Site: brandenburg
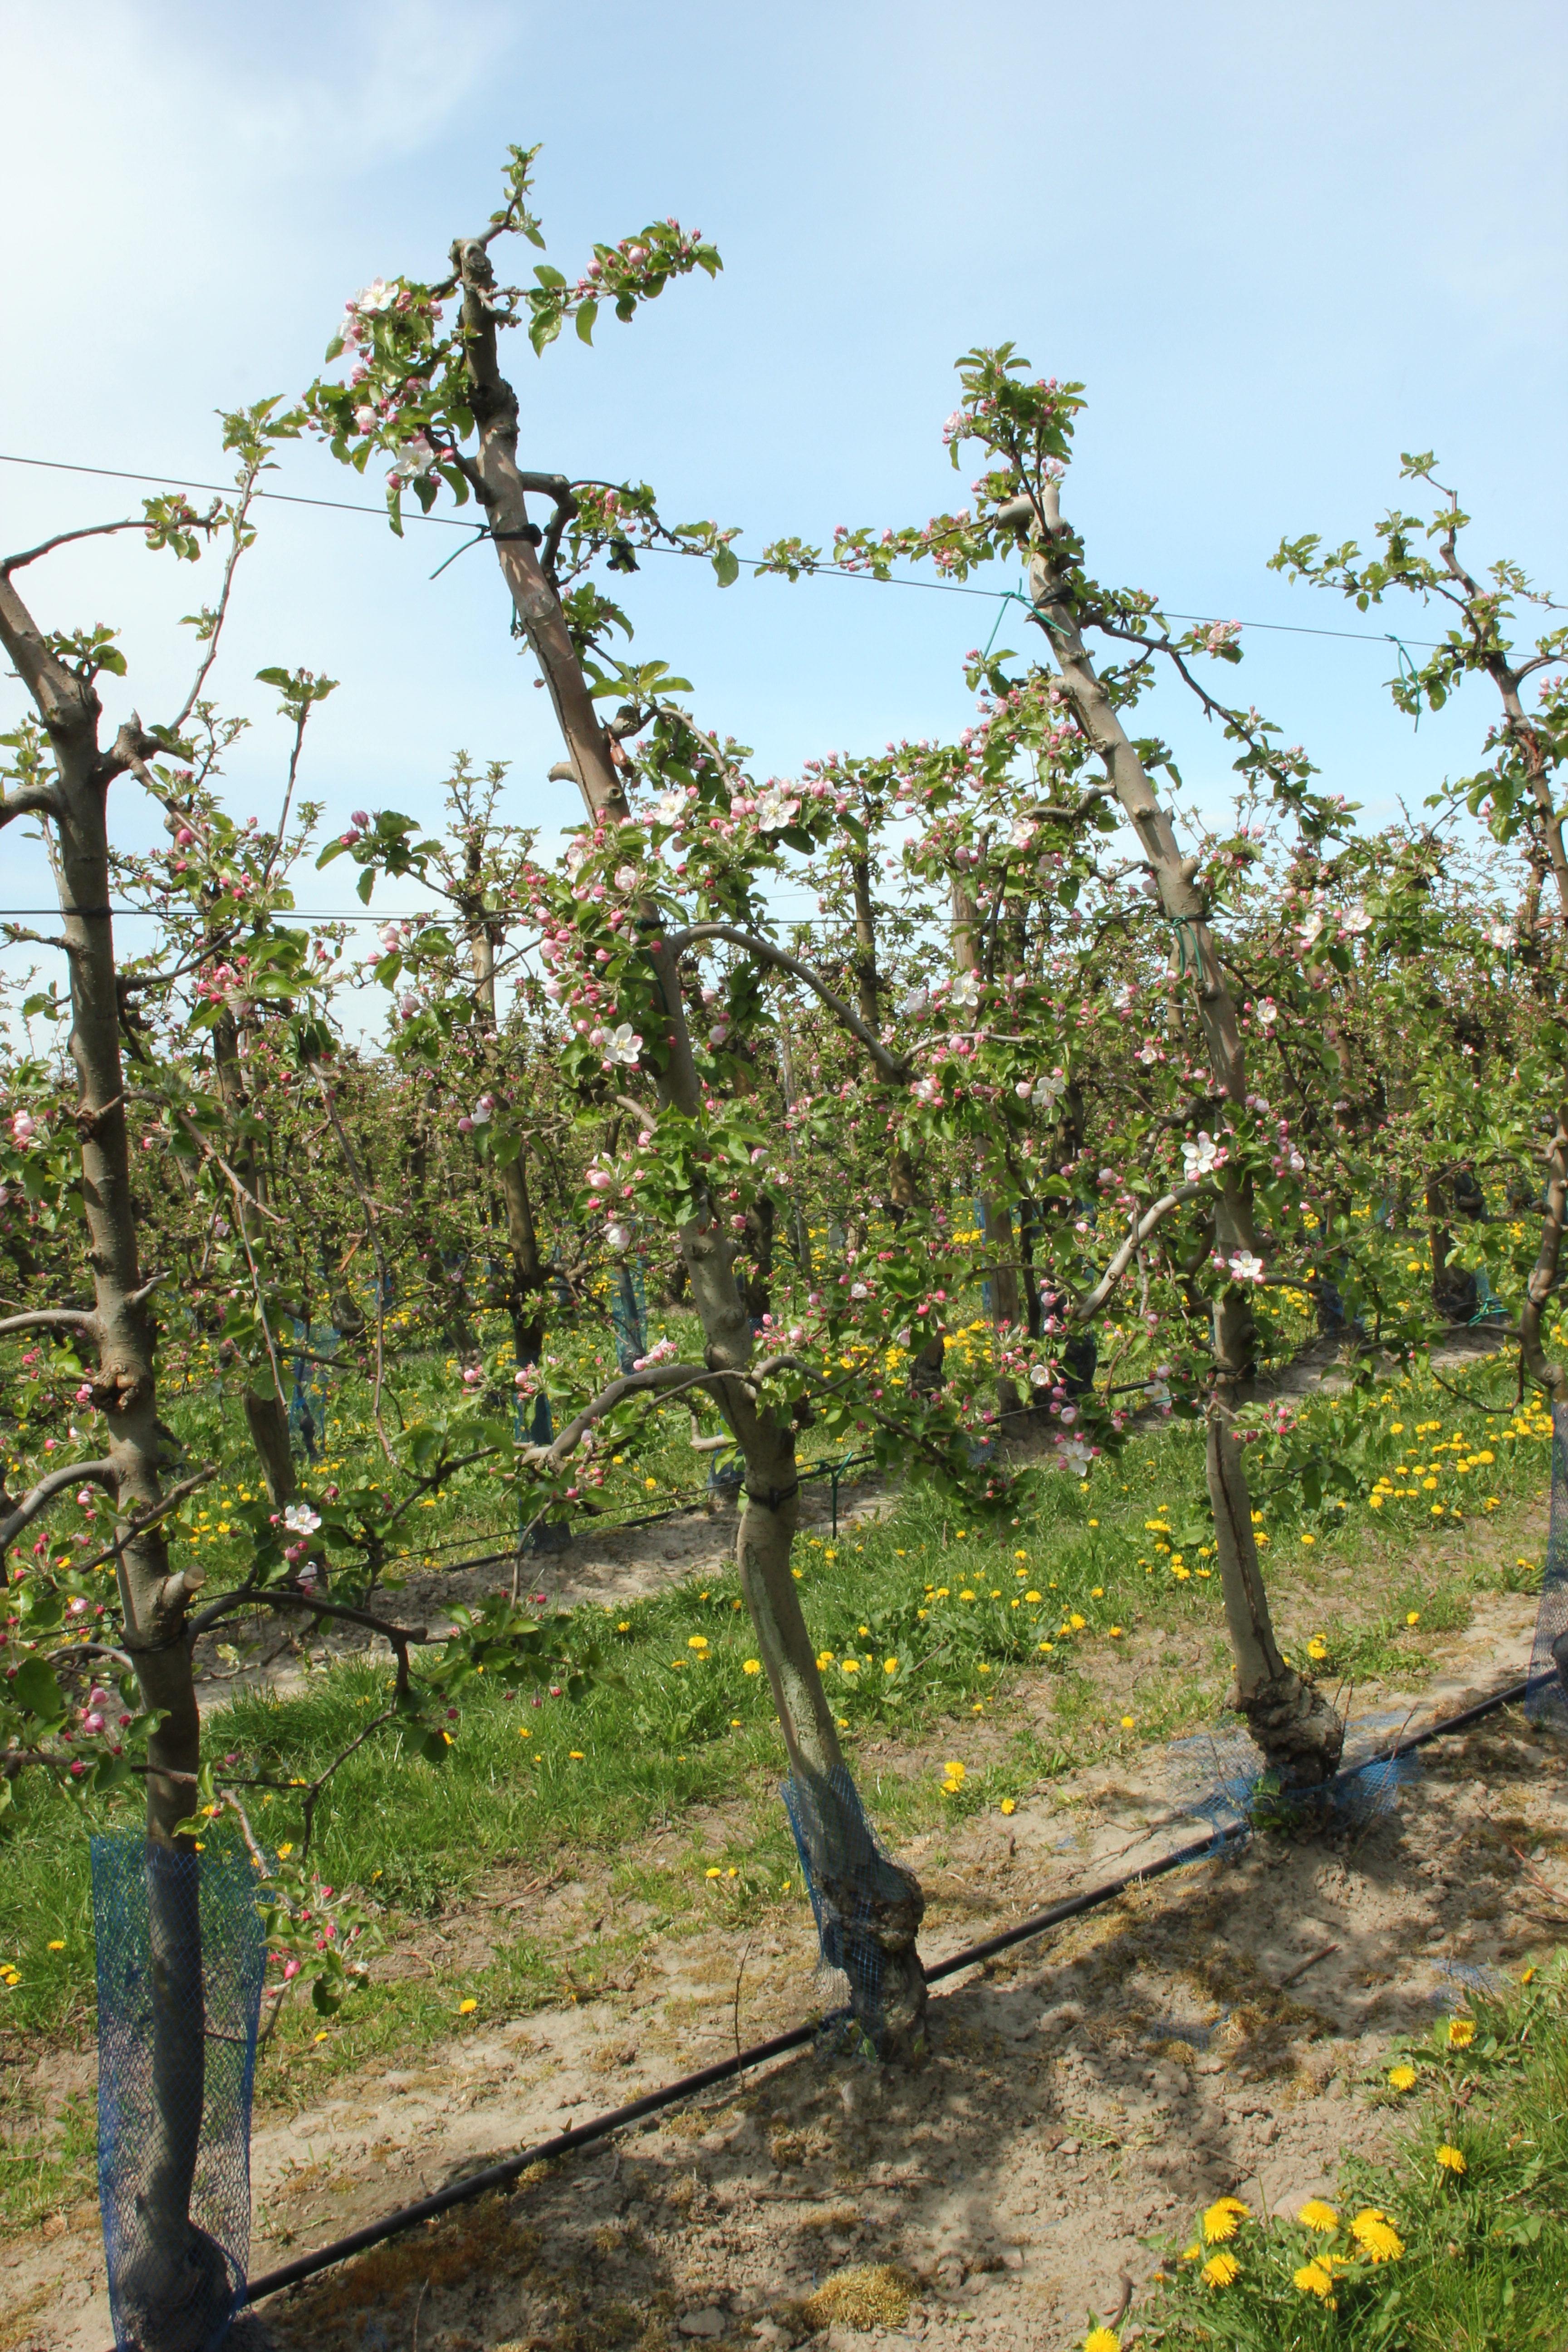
Growth stage (BBCH 57): Inflorescence emergence